St Cuthbert Gospel

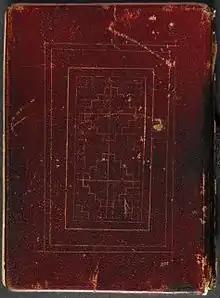
The back cover

The back cover is decorated more simply, with no raised elements and purely geometric decoration of engraved lines, which are filled in with two pigments which now appear as the bright yellow and the dark colour, once apparently blue. Within several framing lines making rectangles of similar proportions to the cover itself, a central rectangular panel is marked with pricks to make a grid of 3mm squares, 21 tall and 10 wide. Lines on the grid are engraved and coloured in yellow to form two stepped "crosses", or squares standing on one corner, with additional stepped elements in the four corners and halfway up the vertical sides, between the two "crosses". The vertical axial line down the grid and the two horizontal axes through the crosses are also coloured in the yellow pigment right to the edges of the grid. The remaining lines on the grid and all the lines along the edges of the grid are coloured in the dark colour. This is a simple version of the sort of design found on Insular carpet pages, as well as in Coptic manuscript decoration and textiles, and small stepped crosses decorate the main panels of the famous Sutton Hoo shoulder-clasps. The alignment of the various outer framing lines with the innermost frame and the panel with the grid is noticeably imperfect, as the top framing line was extended too far to the left. Traces of an uncoloured first attempt at this line can be seen on the right hand side, above the coloured line.